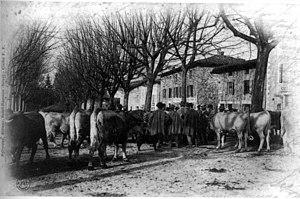
Saint-Romans est une commune française située dans le département de l'Isère, en région Auvergne-Rhône-Alpes. Elle fait partie de la communauté de communes de Saint-Marcellin Vercors Isère Communauté.